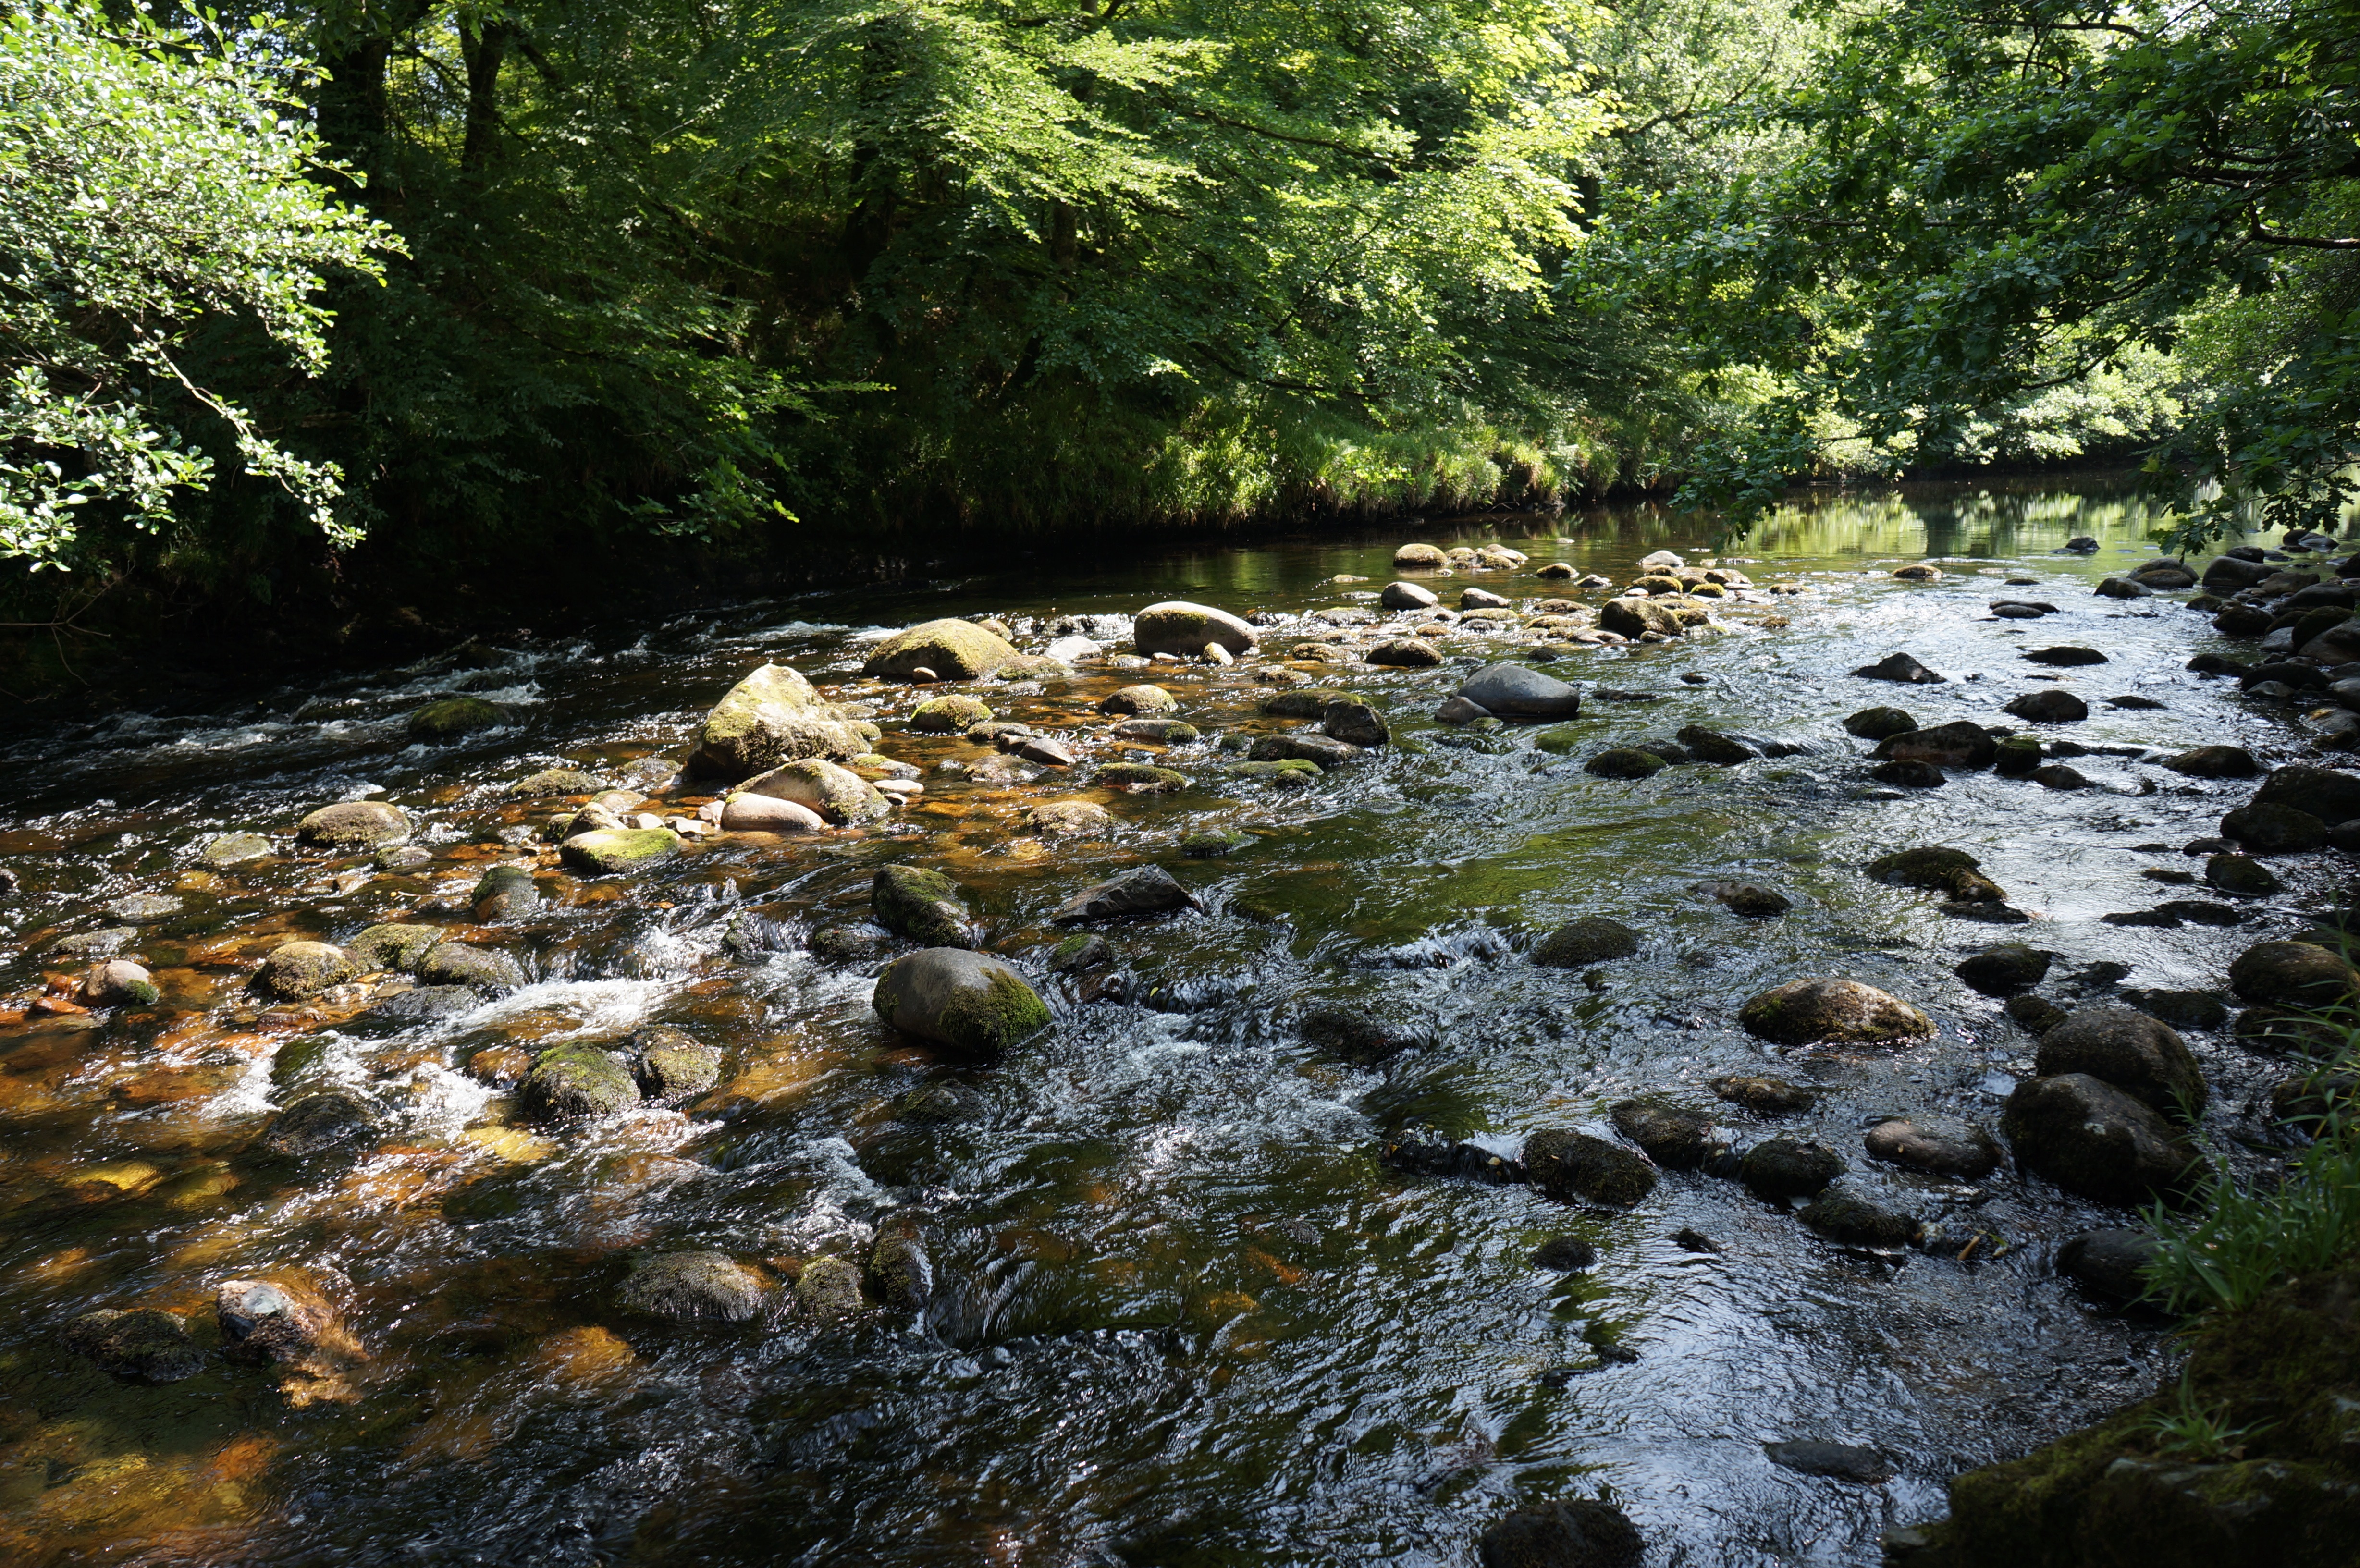
landscape, tree, water, nature, forest, outdoor, rock, creek, wilderness, leaf, river, valley, land, wild, environment, stream, flow, scenic, natural, autumn, scenery, rapid, body of water, rocks, woodland, habitat, watercourse, stream bed, landform, natural environment, geographical feature